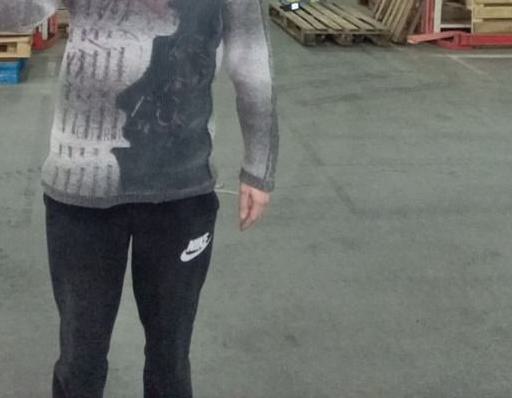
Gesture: no_gesture